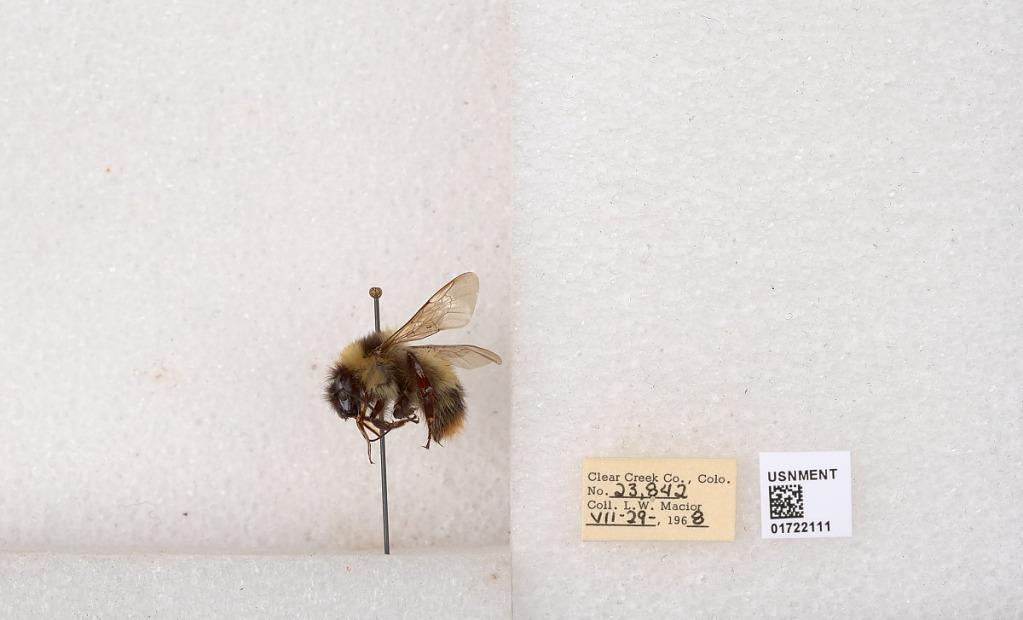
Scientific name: Bombus kirbyellus
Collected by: L. Macior
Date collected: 1968-7-29
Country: United States
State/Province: Colorado
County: Clear Creek
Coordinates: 39.6891, -105.644